William Mullan

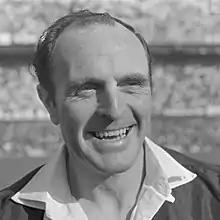
Mullan in 1970

William Joseph Mullan (30 March 1928 – 13 November 2018) was a Scottish football referee.